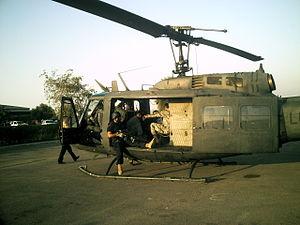
L'armée libanaise a pour missions principales de maintenir la sécurité et la stabilité du Liban, la sécurité des frontières, la sécurité des ports, les opérations de sauvetage, la lutte contre les incendies, le combat du trafic de drogue et de la contrebande à travers les frontières, et la lutte anti-terroriste.
Les Forces aériennes libanaises sont l'une des trois branches des Forces armées libanaises avec l'armée de terre et Les forces navales. Le sceau de l'armée de l'air est constitué d'une cocarde avec deux ailes et un arbre de cèdre du Liban, entouré de deux feuilles de laurier sur fond bleu.